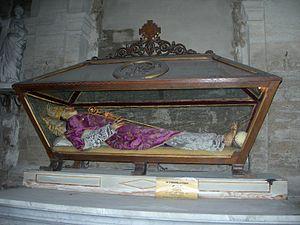
Firmin d'Uzès
Saint Firmin est le quatrième évêque d'Uzès, 538 à 553. Sa fête est le 11 octobre.